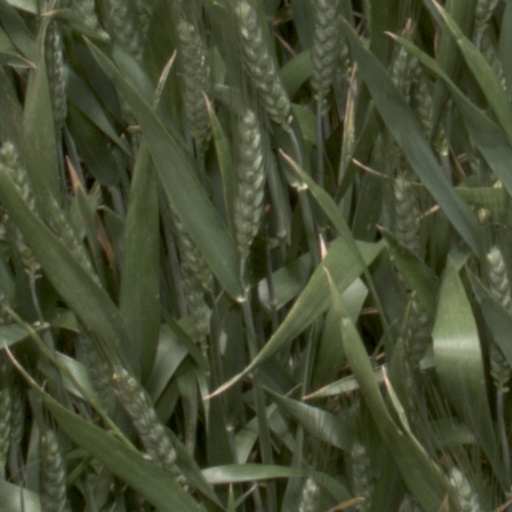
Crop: wheat